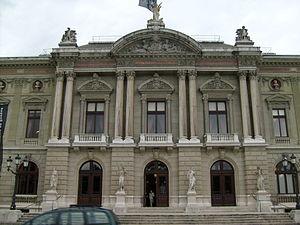
Le Grand Théâtre est le principal opéra de la ville de Genève.